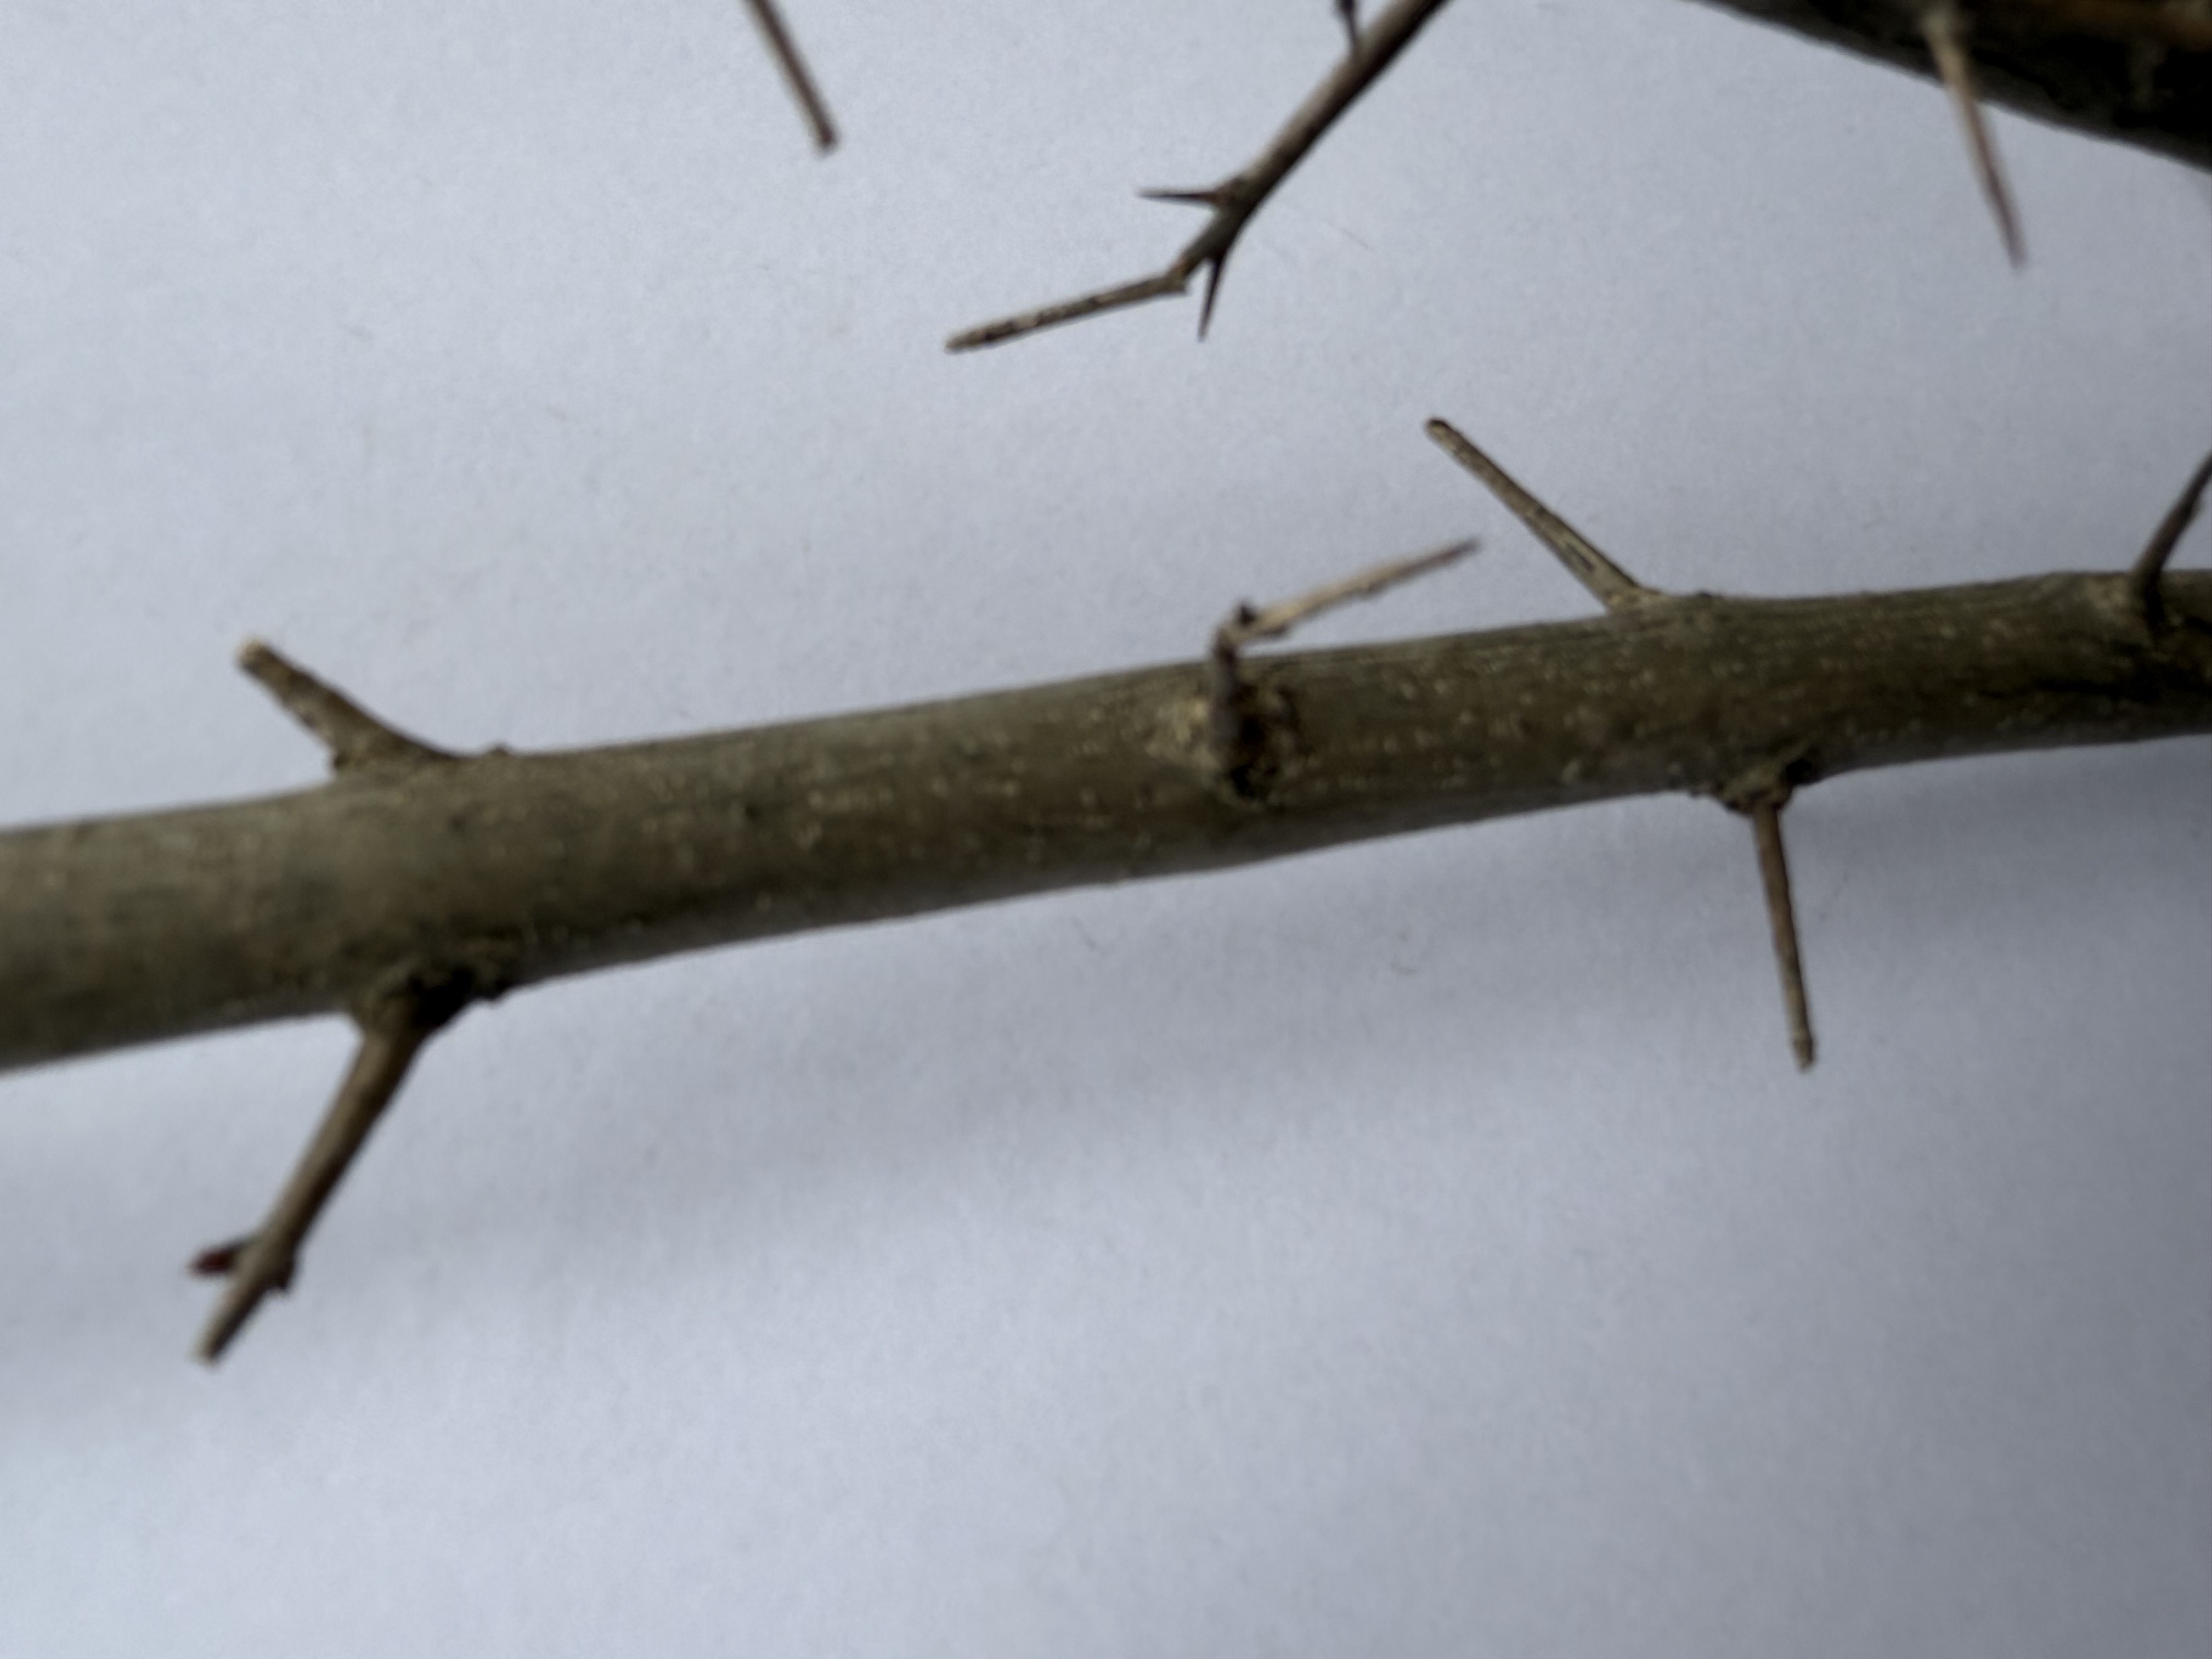
Variety: Pomegranate